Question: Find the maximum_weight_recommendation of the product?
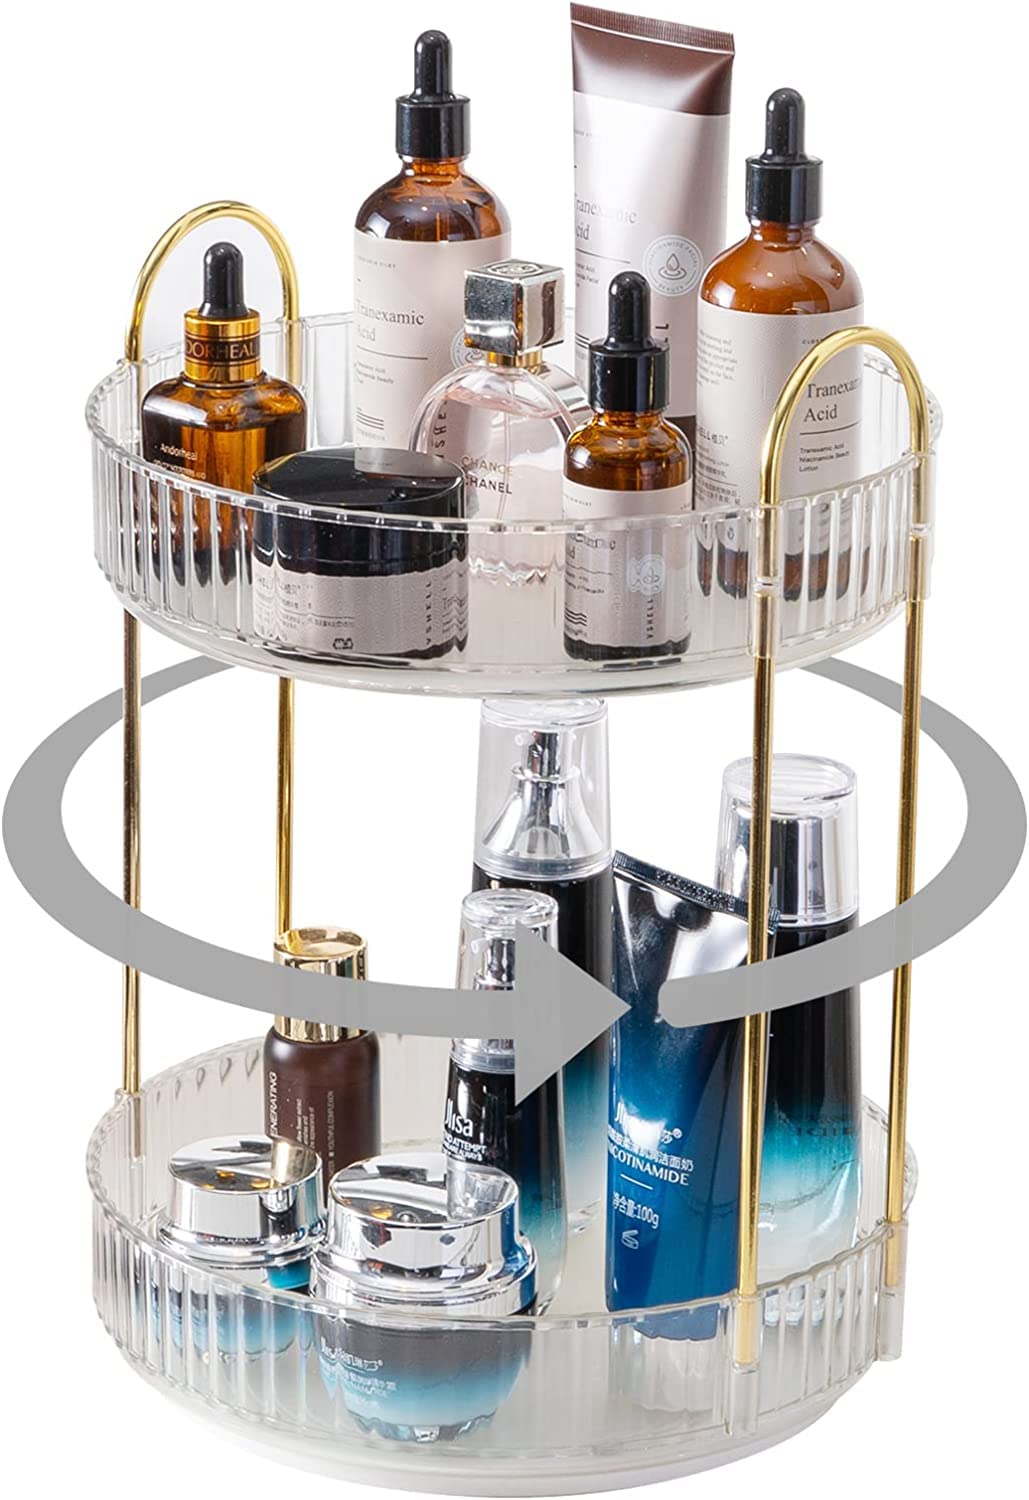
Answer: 100.0 gram